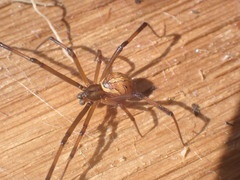
Species: Lactrodectus_hesperus